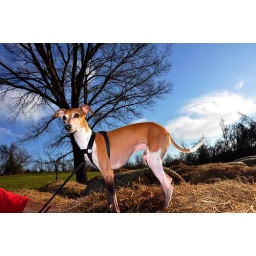
Fabio in front of a tree in front of the blue sky